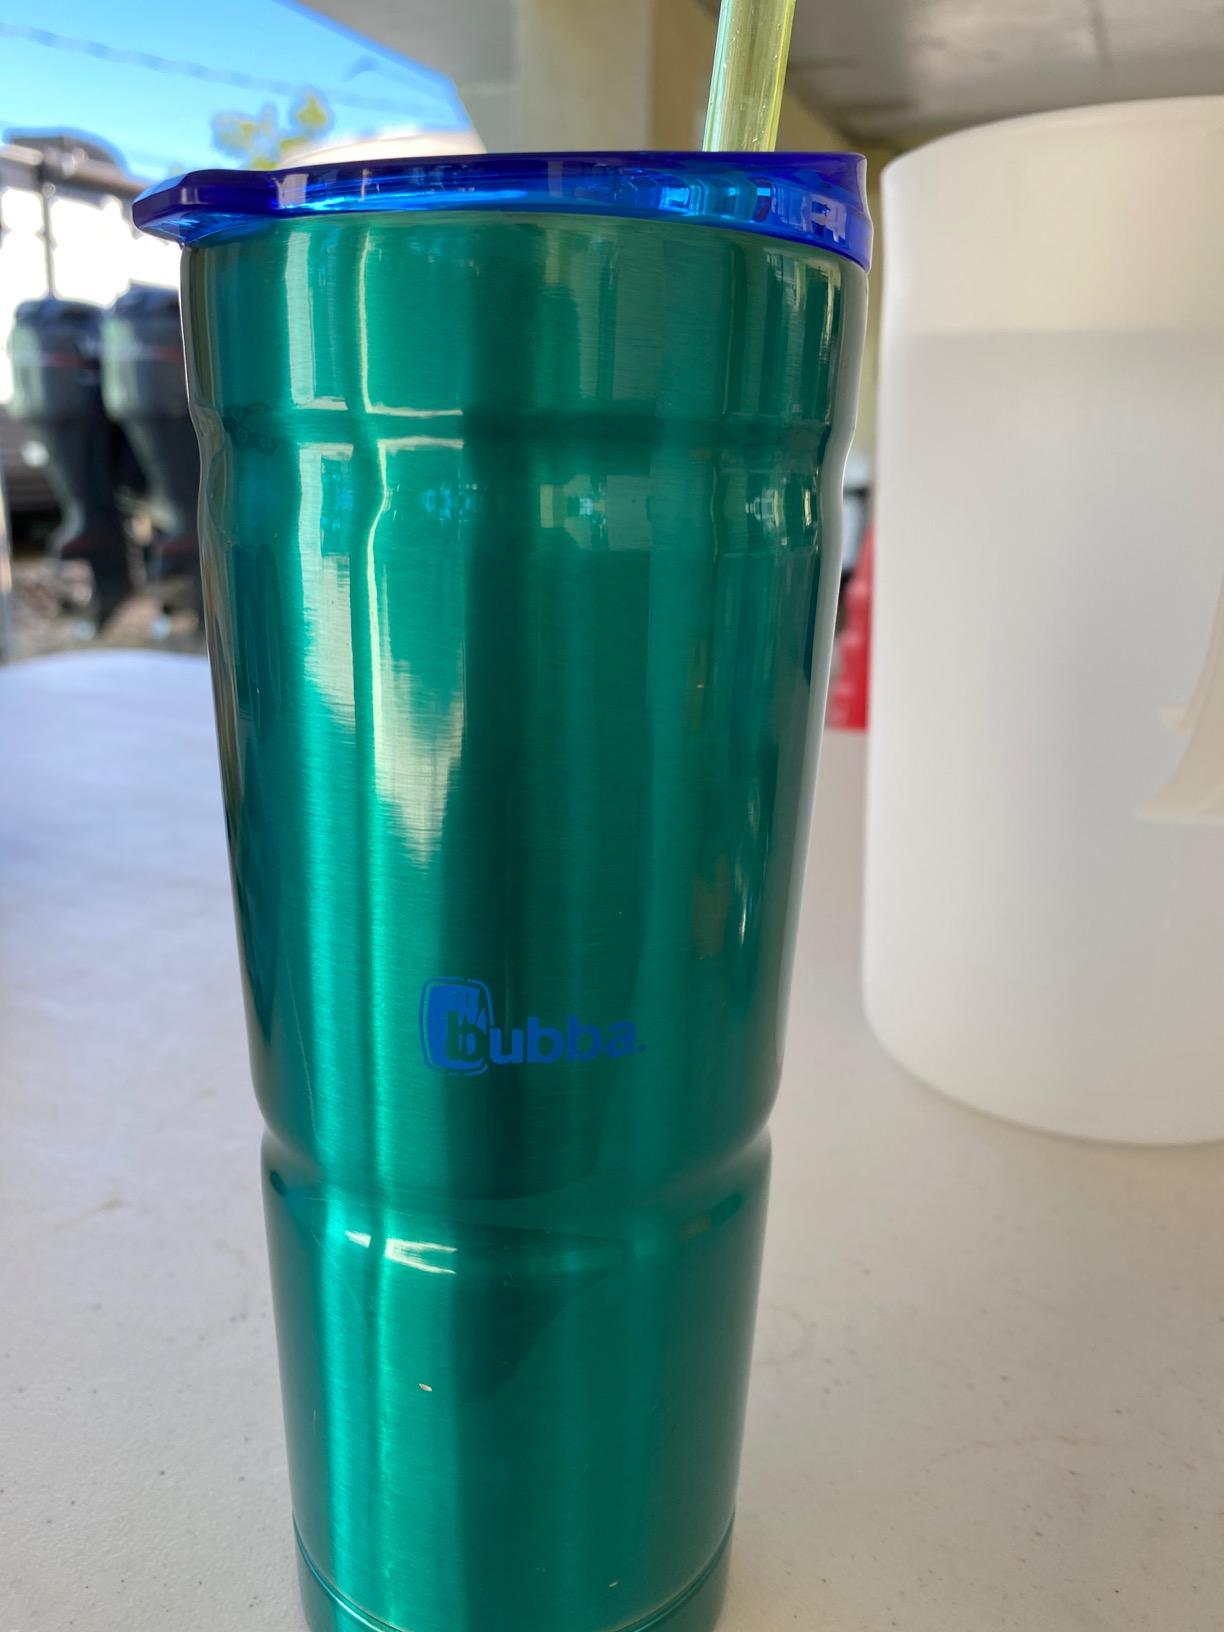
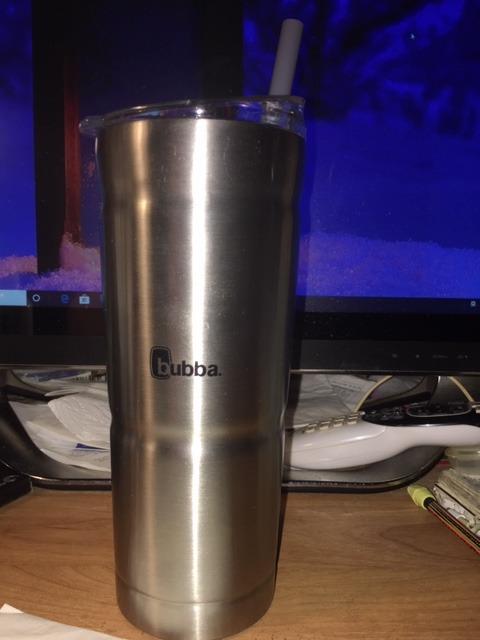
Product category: items_tea
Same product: no